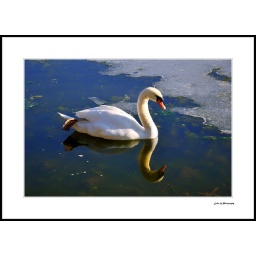
White swan in thawing lake